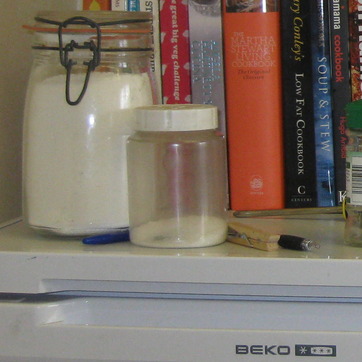
Material: plastic